Destruction of the Kozarovychi Dam

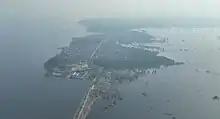
Flooded village of Demydiv as a result of the dam breach

According to "The New York Times", artificial flooding played a key role in the fighting near Kyiv in March 2022. The spilled water created an effective barrier for tanks, forcing the Russian troops to advance from other directions — in the area of Hostomel, Bucha, and Irpin, where they were forced into urban combat. Attempts by Russian troops to cross the Irpin River by placing pontoon bridges proved unsuccessful.